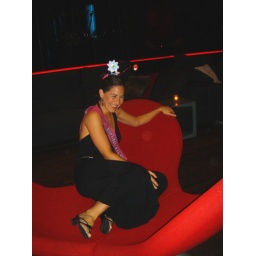
dare - sit in the red chair in the lobby and be sexy for 2 minutes